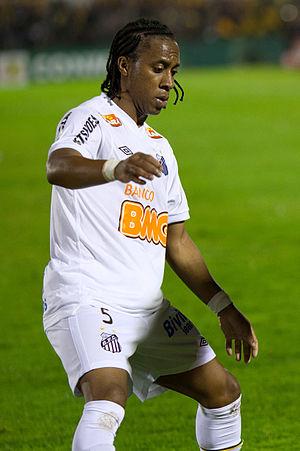
Marcos Arouca da Silva, mieux connu comme Arouca, né à Duas Barras le 11 août 1986, est un footballeur brésilien qui joue comme un milieu de terrain défensif.